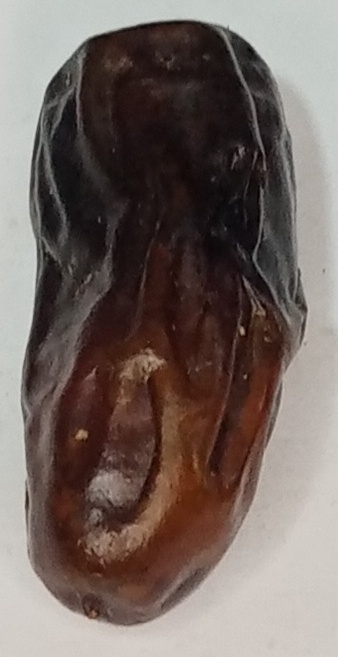
Variety: gajar
Size: large
Grade: grade-1